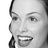
Emotion: surprise